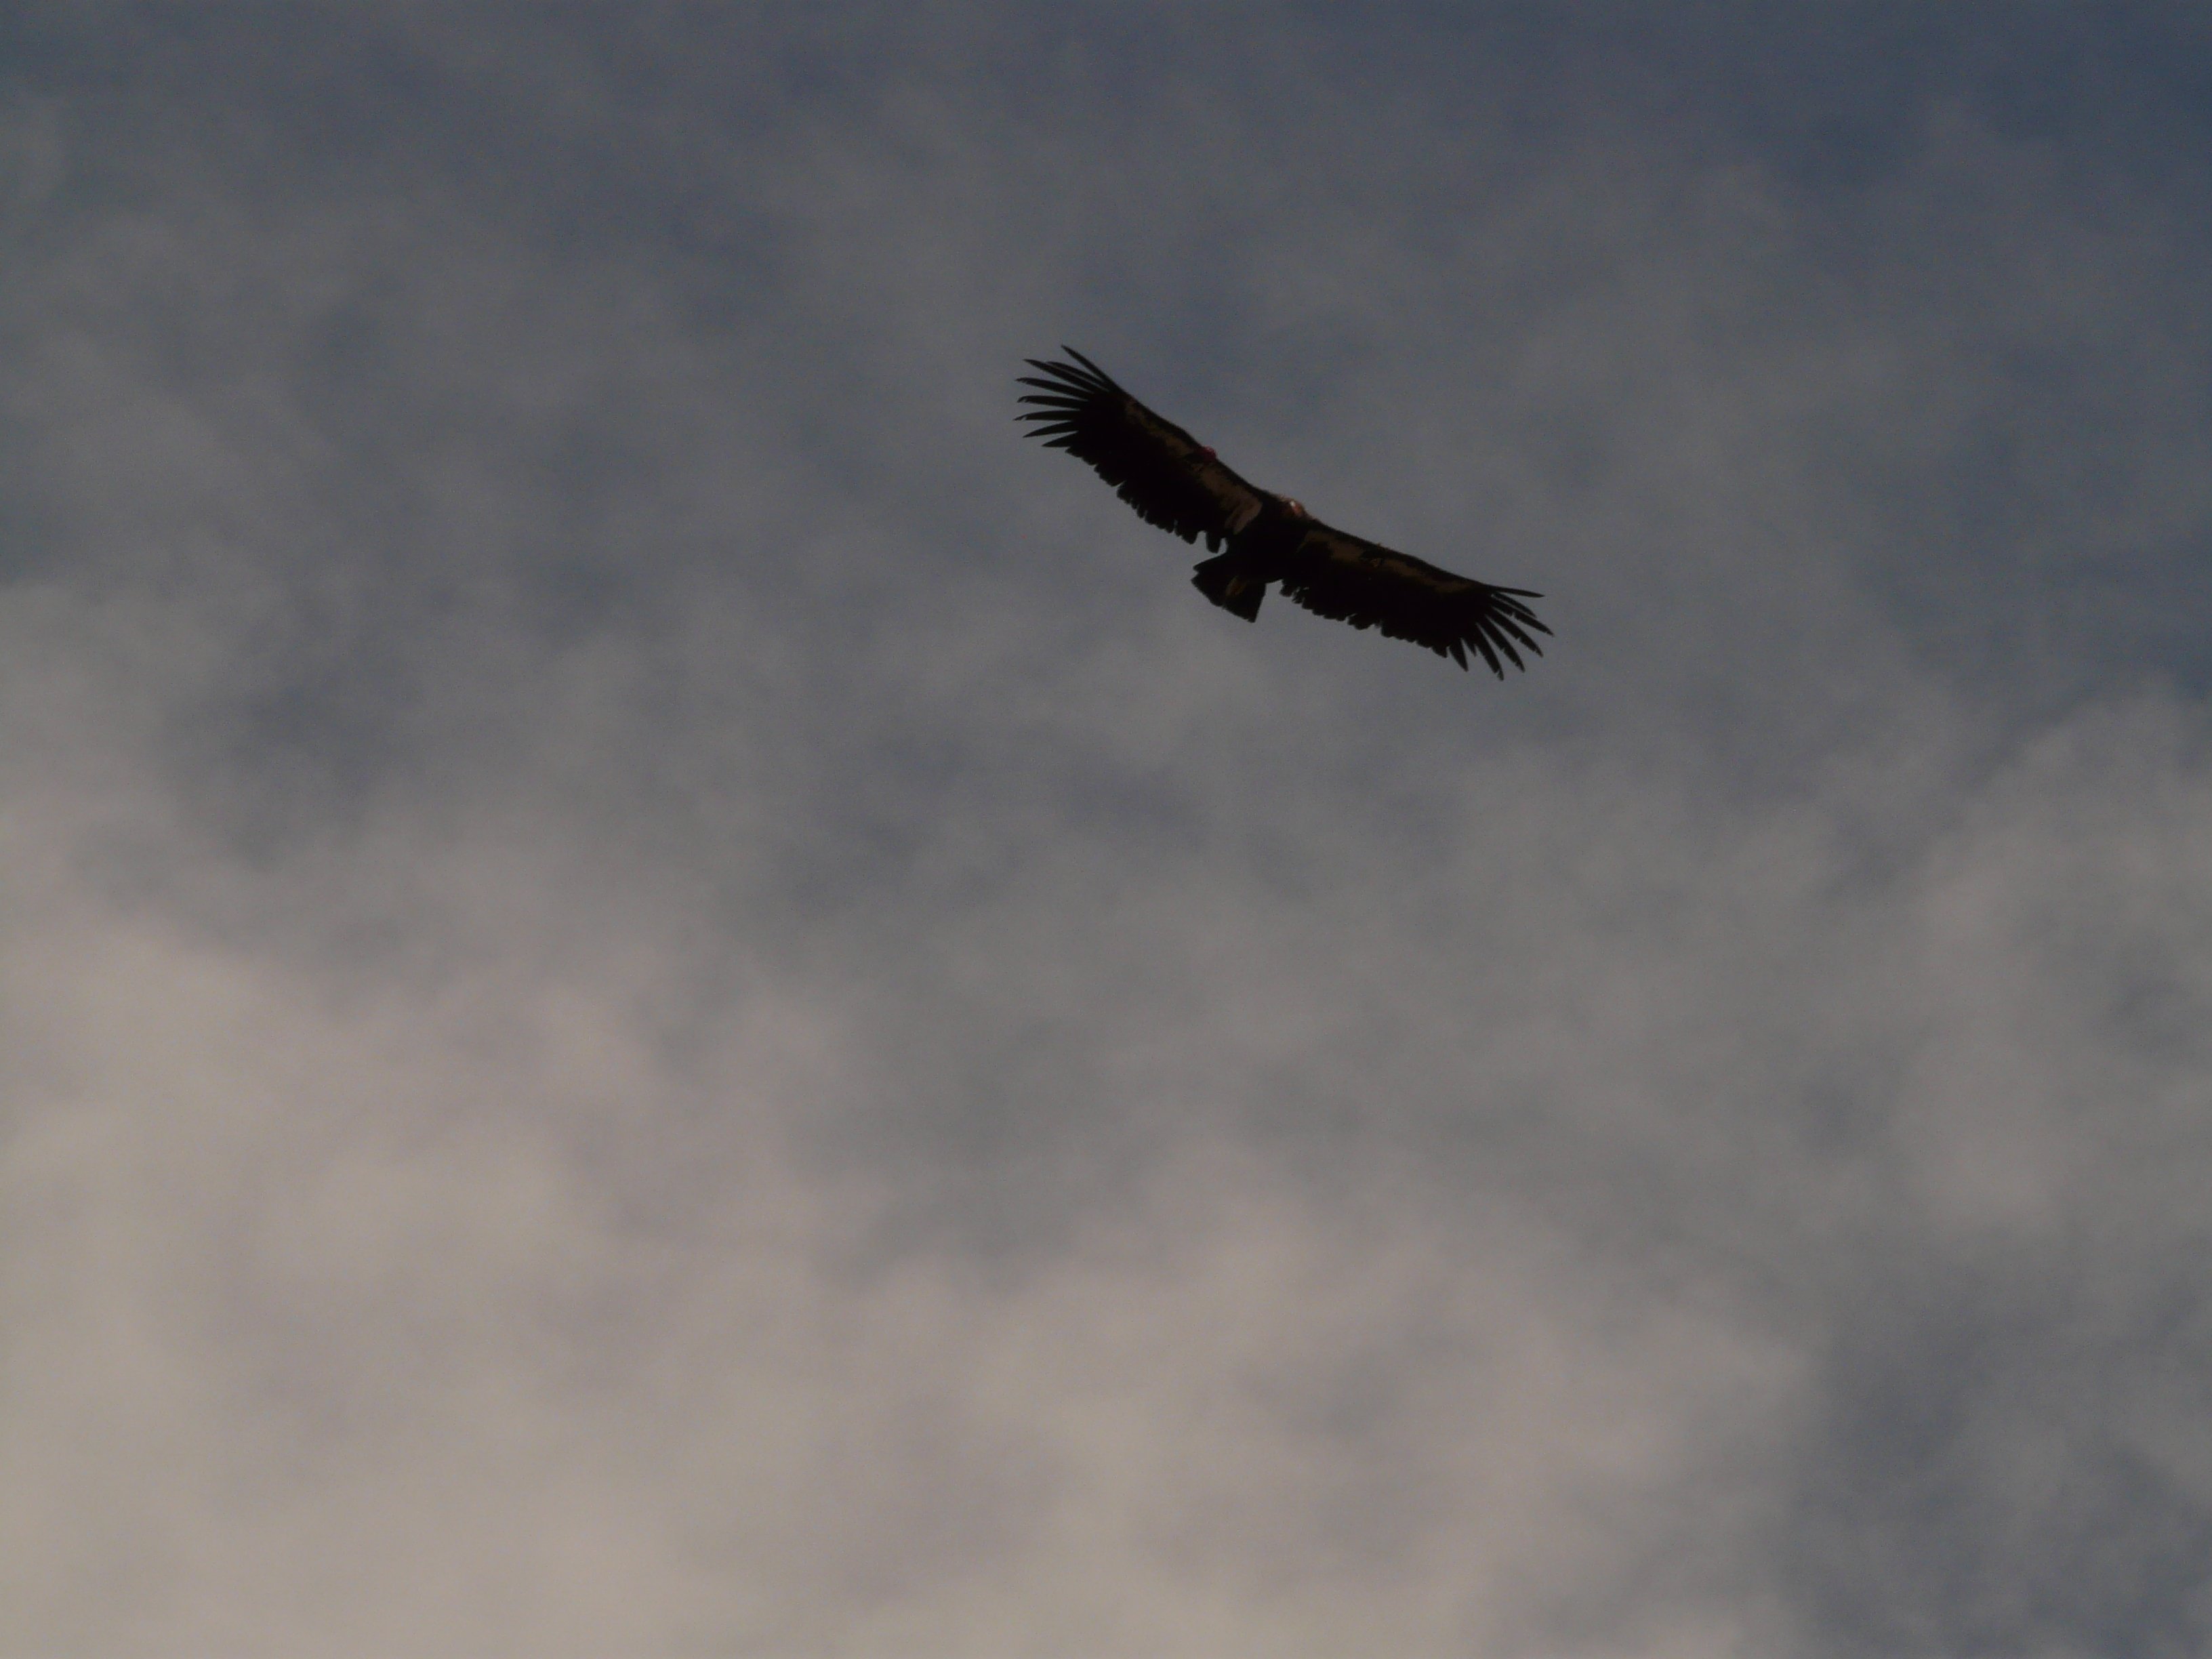
bird, wing, sky, animal, fly, flight, usa, eagle, national park, bird of prey, bald eagle, arizona, vertebrate, vulture, falcon, condor, grand canyon national park, atmosphere of earth, perching bird, accipitriformes, california condor